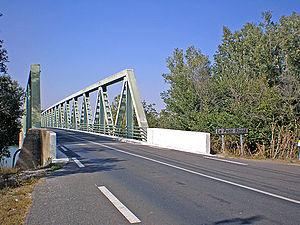
Ancien pont de Sylvéréal sur le Petit-Rhone entre les départements des Bouches-du-Rhône et le Gard - France
Sylvéréal est un hameau d'une vingtaine d'habitants qui appartient à la commune française de Vauvert, dans le Gard en Languedoc-Roussillon. Il se trouve sur la rive droite du Petit-Rhône, à une vingtaine de kilomètres de Vauvert mais paradoxalement à moins de dix kilomètres des Saintes-Maries-de-la-Mer situées dans les Bouches-du-Rhône. Sylvéréal est un hameau situé en Petite Camargue, au milieu des étangs et des marais et dont la population vit à 98 % d'élevage de taureaux, de pêche ou de récolte de roseaux.
Le Petit-Rhône est l'un des deux bras du delta du Rhône, qui marque la limite Ouest de la Camargue et du delta du Rhône.
La Camargue est une région naturelle française située au bord de la mer Méditerranée, dans les départements des Bouches-du-Rhône et du Gard, et formée par le delta du Rhône. Même si le véritable centre urbain de la Camargue est Arles, la ville des Saintes-Maries-de-la-Mer se revendique comme « capitale de la Camargue » pour des raisons de promotion touristique et commerciale.